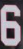
Number: 6